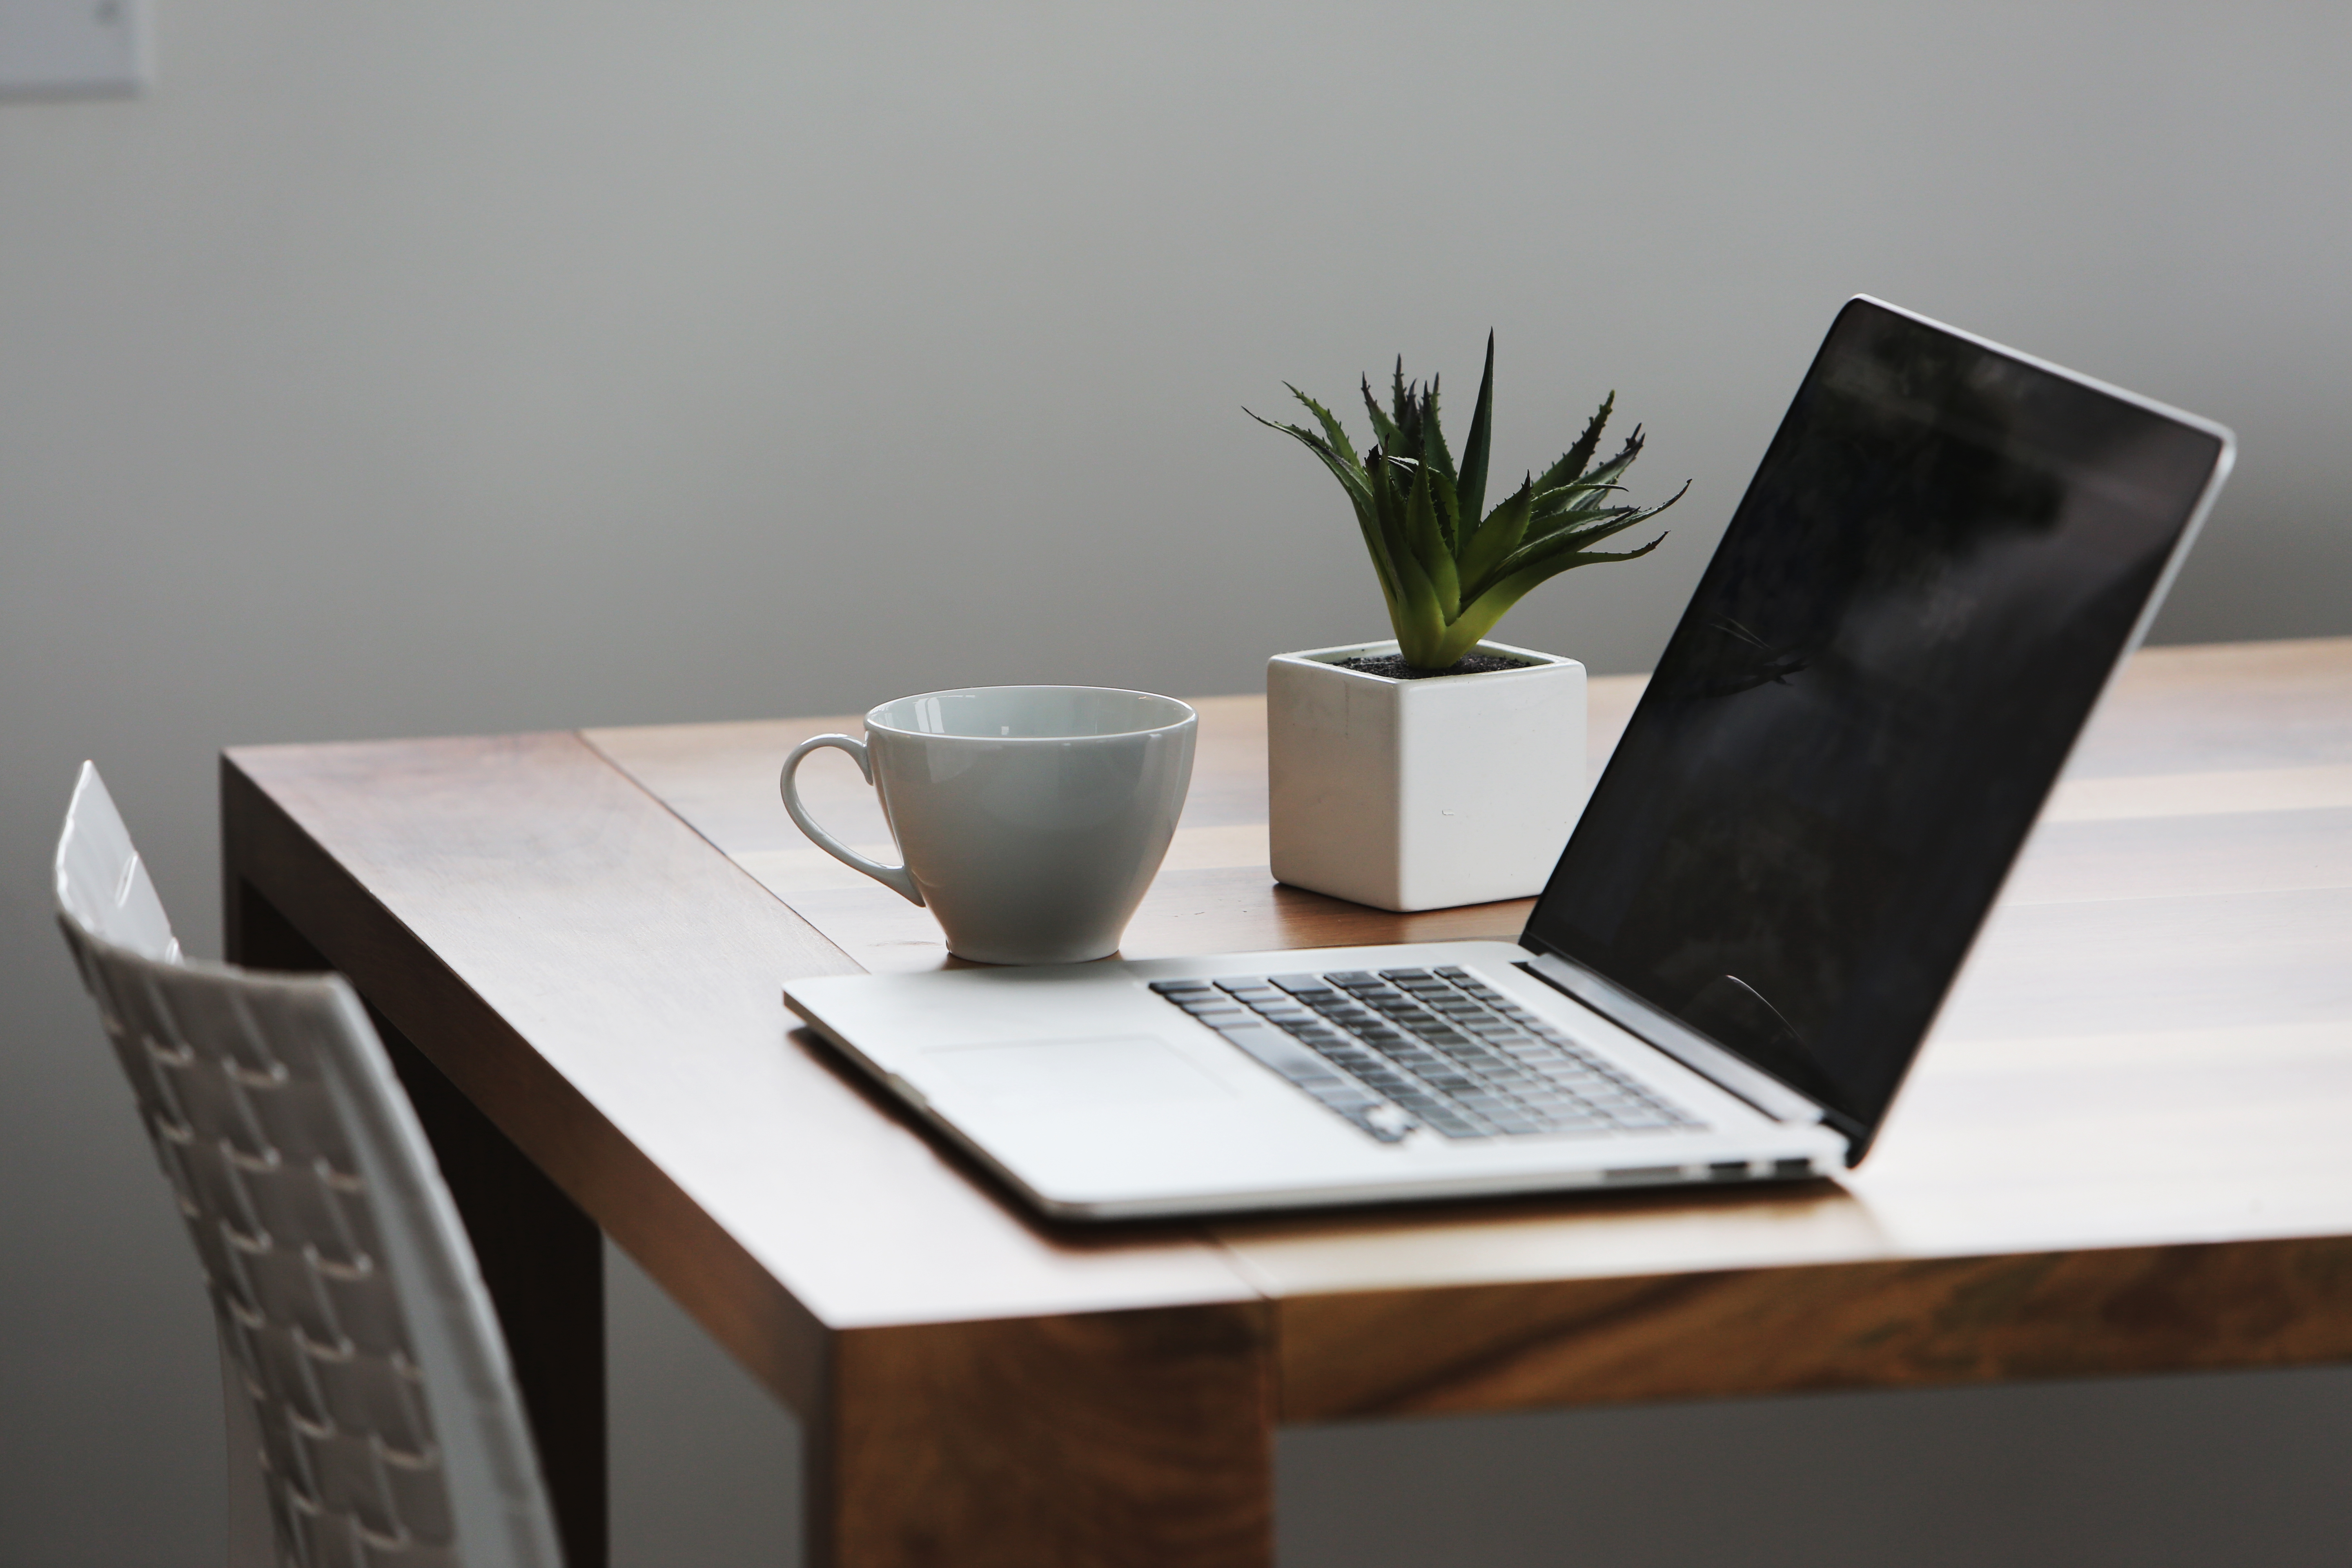
desk, furniture, table, office, computer desk, room, interior design, coffee table, Material property, houseplant, laptop, plant, cup, rectangle, shelf